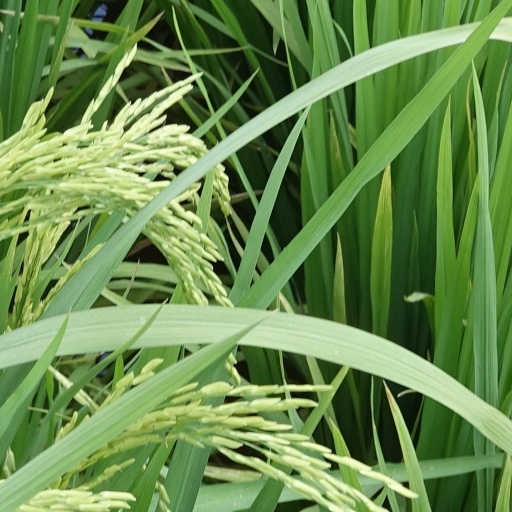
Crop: rice